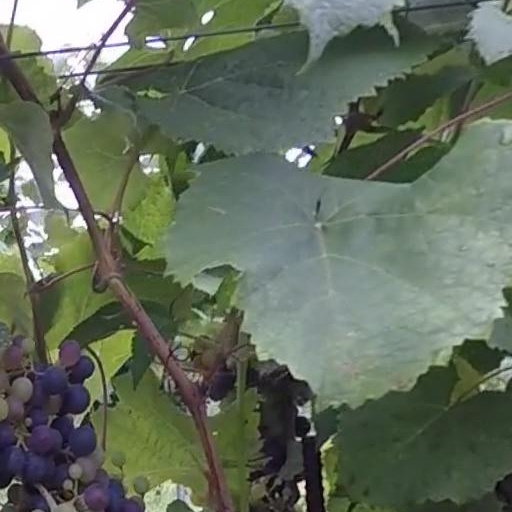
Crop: grape